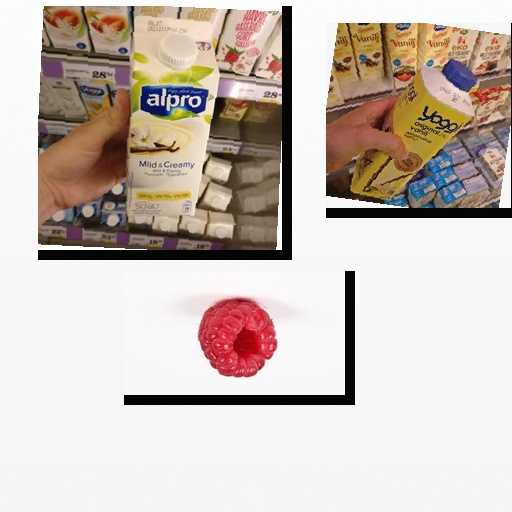
Food items: vanilla_yogurt, vanilla_soy_yogurt, raspberry